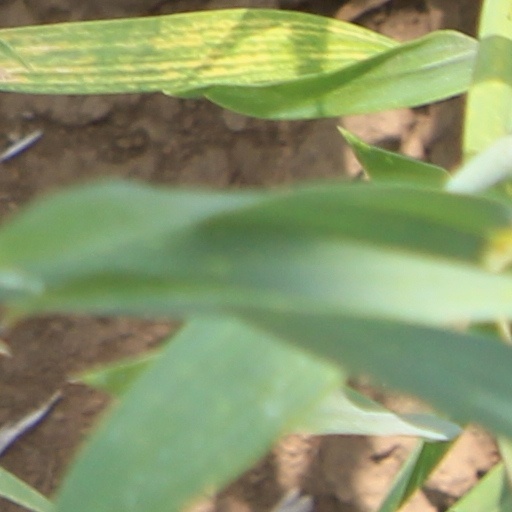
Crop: wheat